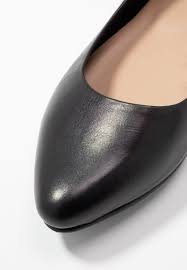
Label: Ballet Flat